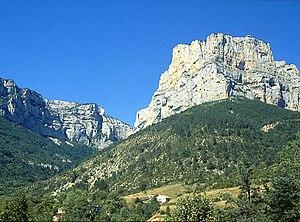
Treschenu-Creyers est une ancienne commune française située dans le département de la Drôme en région Auvergne-Rhône-Alpes. Elle est le produit d'un regroupement des communes de Treschenu et de Creyers en 1972. Depuis le 1ᵉʳ janvier 2019, elle est une commune déléguée de Châtillon-en-Diois.